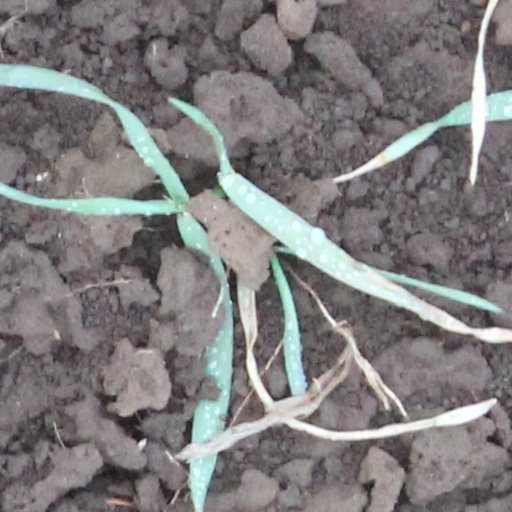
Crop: wheat